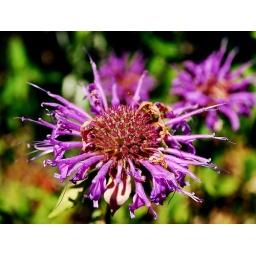
purple wild flower on the crest trail in the Sandia mountains